Jacky Hardy

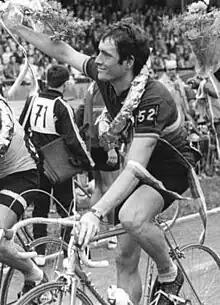
Hardy in the Peace Race 1977

Jacky Hardy (born 26 August 1953) is a French racing cyclist. He rode in the 1978 Tour de France.